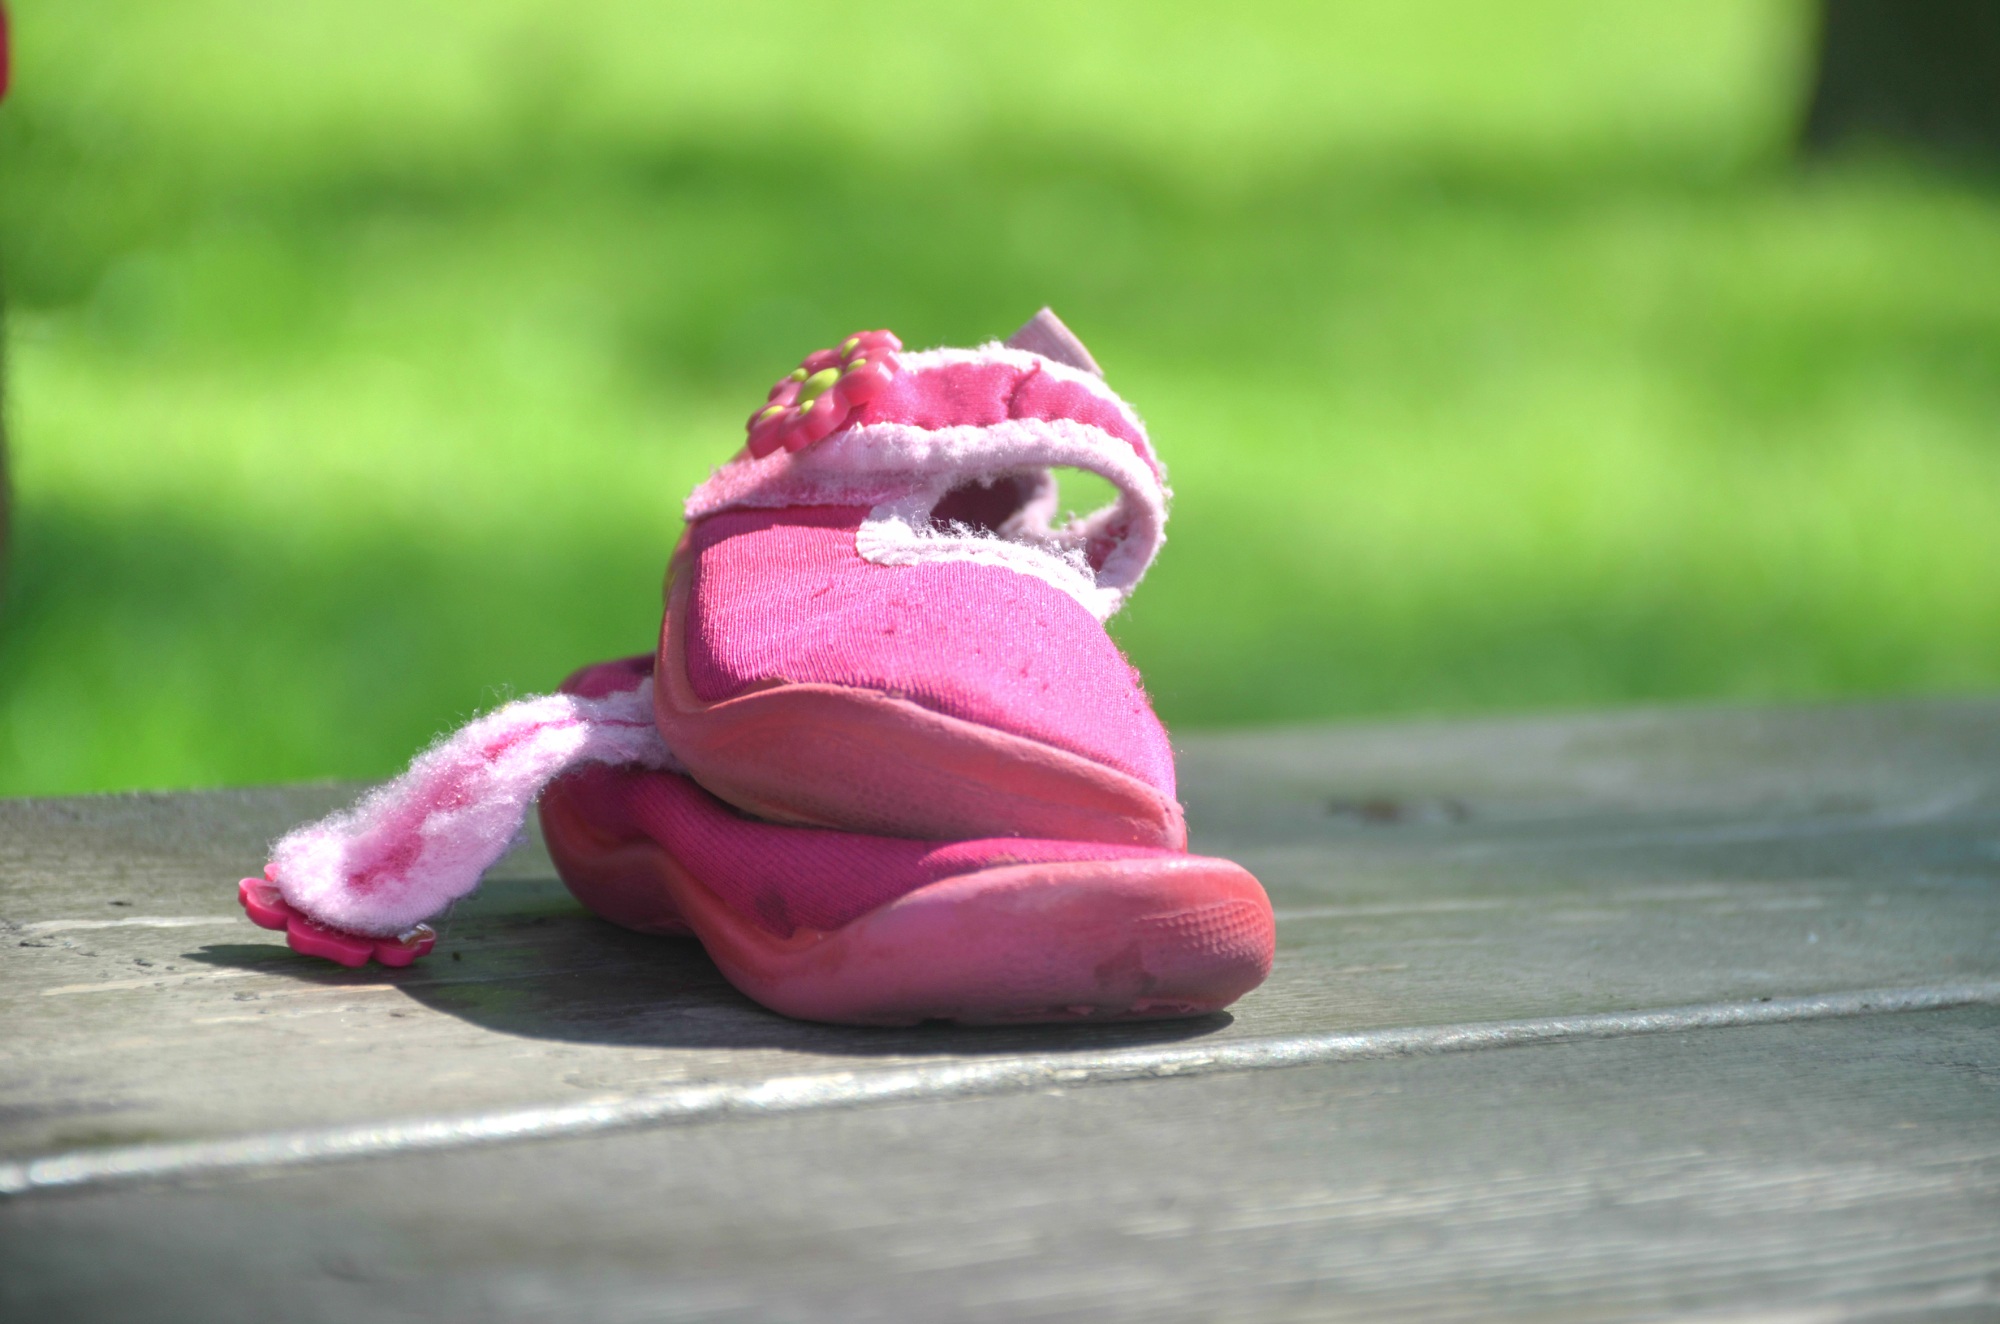
hand, shoe, flower, leg, green, red, color, park, child, pink, shoes, infant, footwear, sweetness